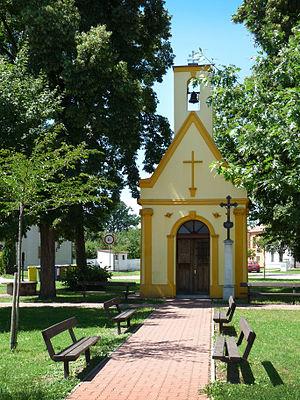
Hrdějovice est une commune du district de České Budějovice, dans la région de Bohême-du-Sud, en République tchèque. Sa population s'élevait à 1 561 habitants en 2020.